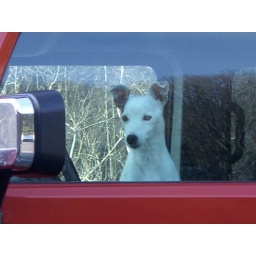
The Mrs. saw this cute puppy in a car outside and she wanted to take a picture.